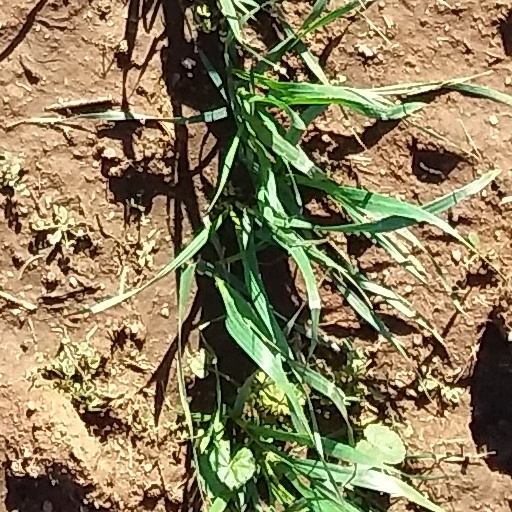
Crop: wheat